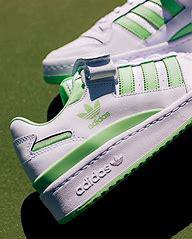
Brand: adidas
Model: originals Adidas Originals Forum